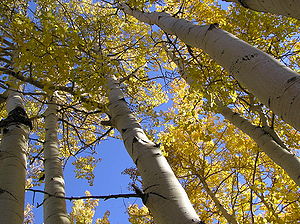
Amerikansk asp
Amerikansk Asp er et løvfældende træ fra de koldere dele af Nordamerika.